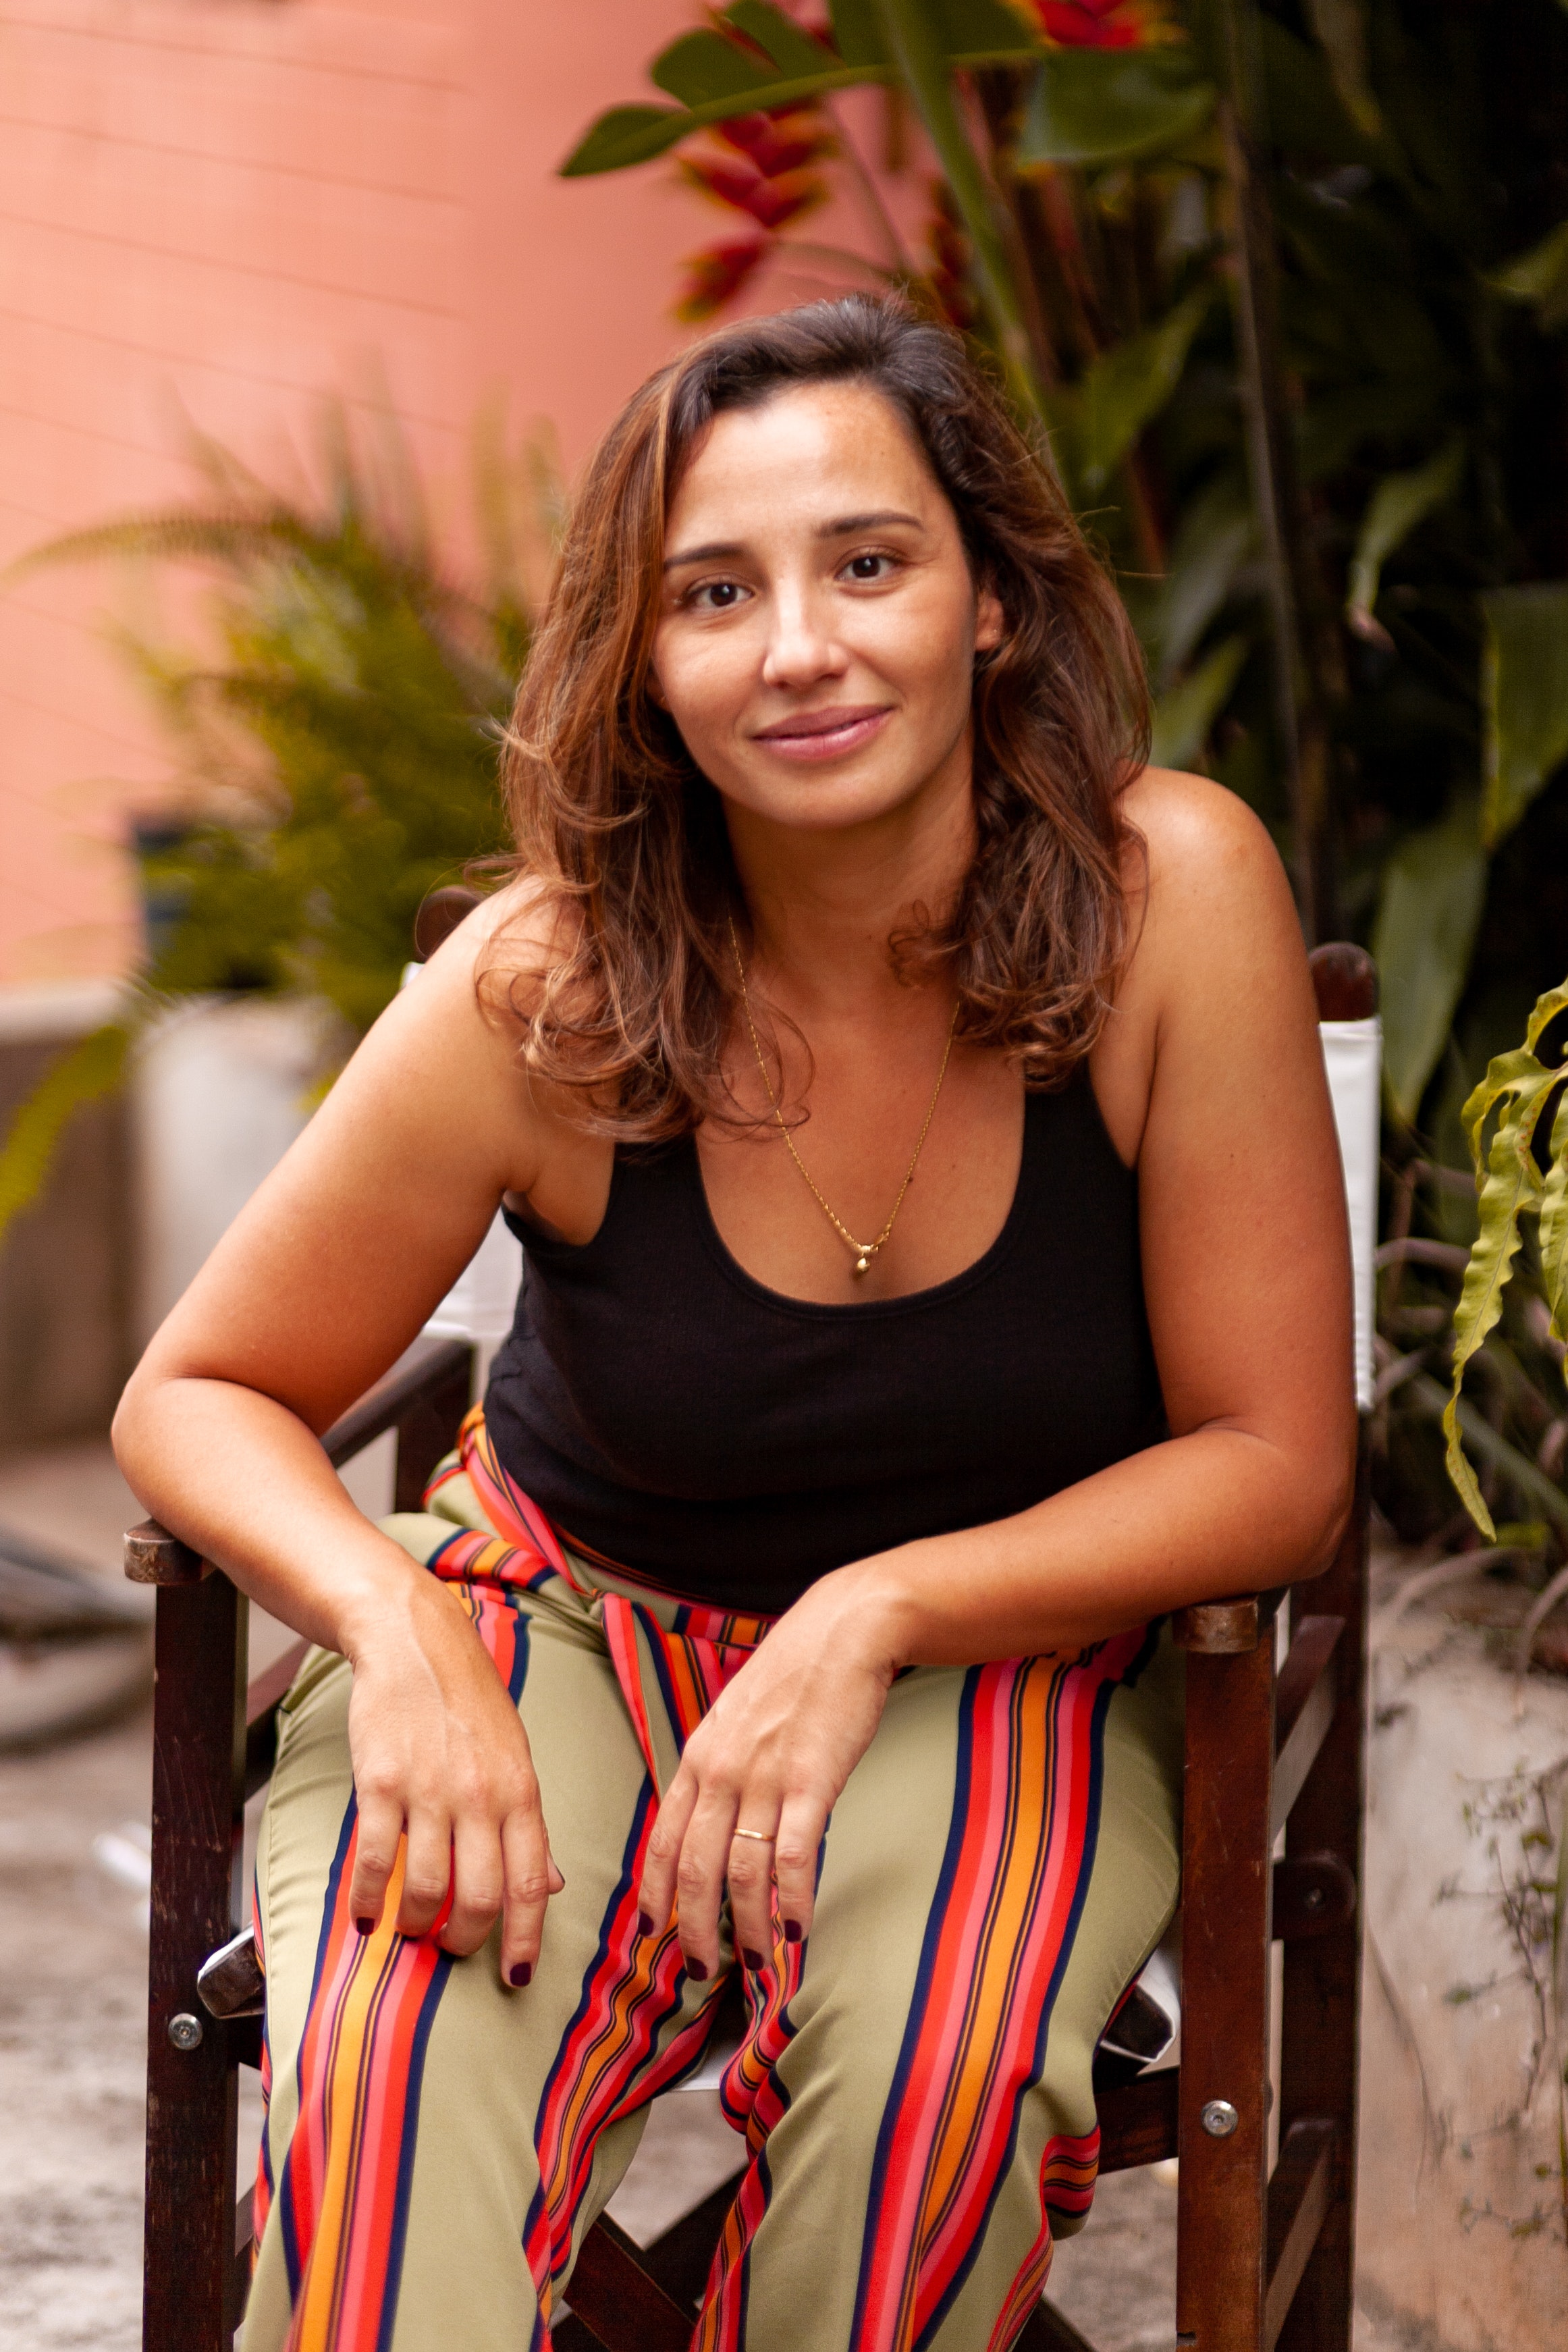
lady, photo shoot, beauty, yellow, sitting, leg, fashion, photography, thigh, lip, abdomen, human body, long hair, dress, model, trunk, fashion design, black hair, fashion model, smile, human leg, brown hair, fawn, style